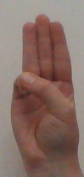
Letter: thaa